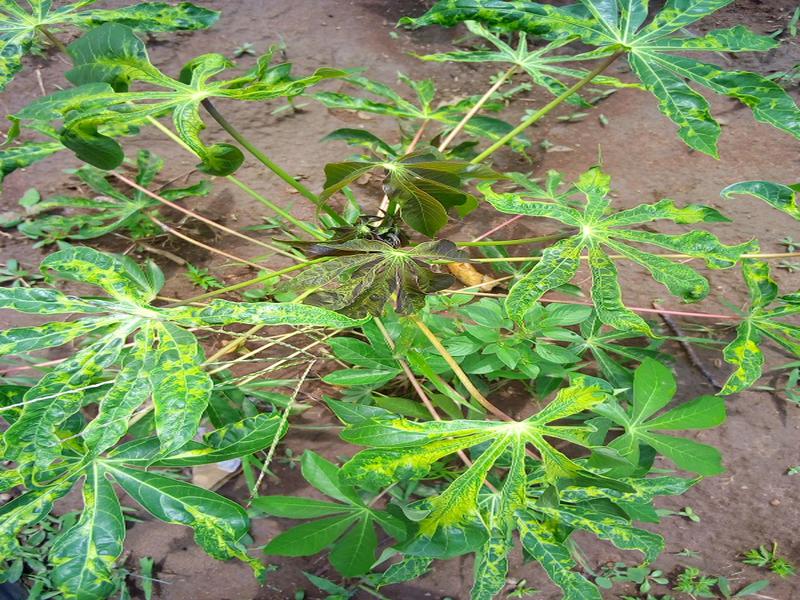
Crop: cassava
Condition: mosaic_disease